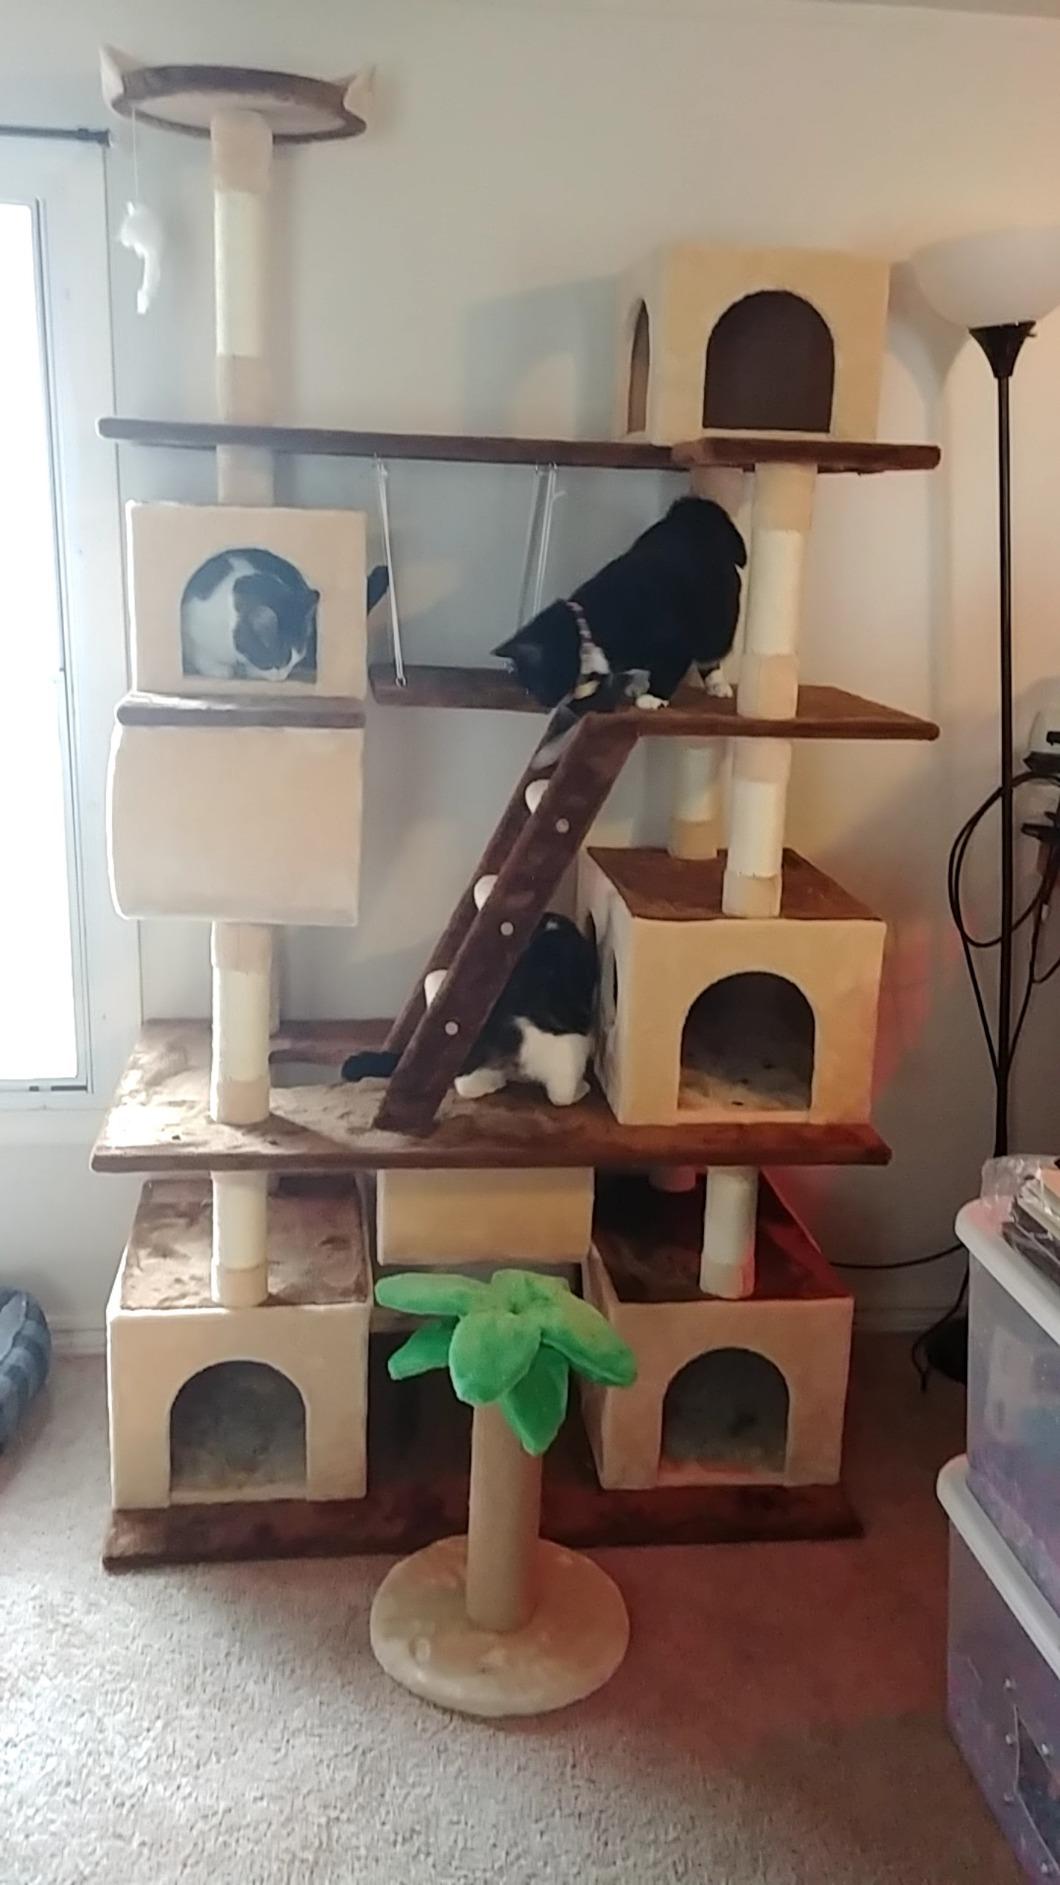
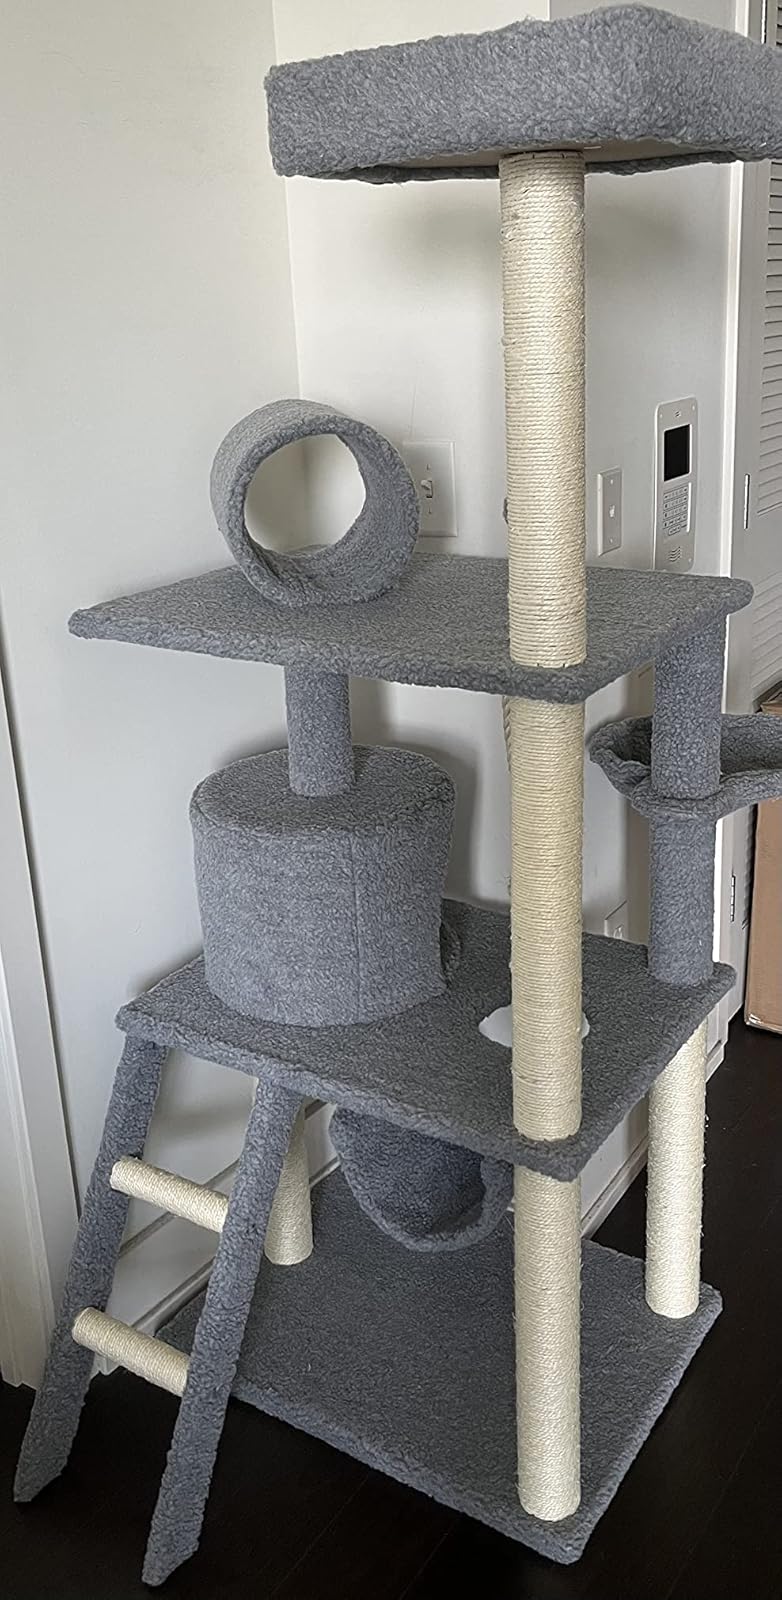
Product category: items_cat tree
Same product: no